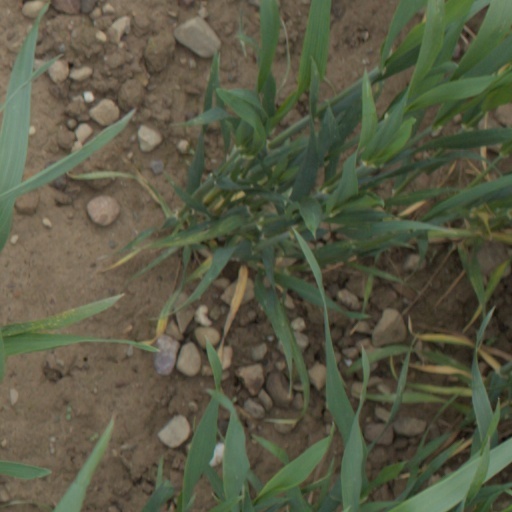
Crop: wheat